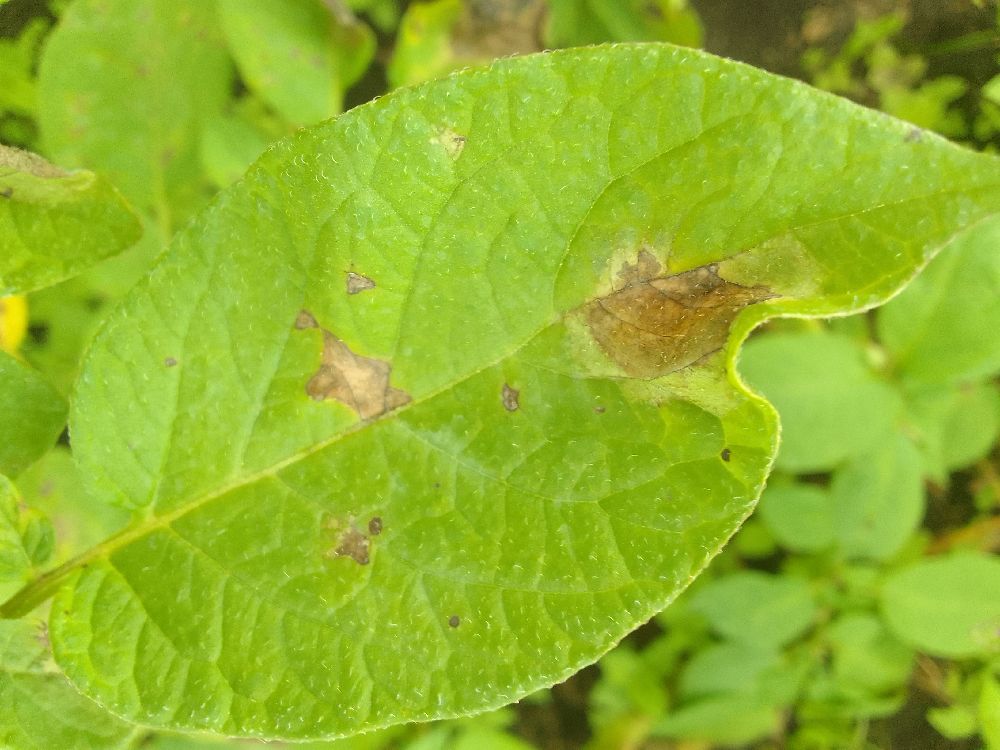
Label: Late blight